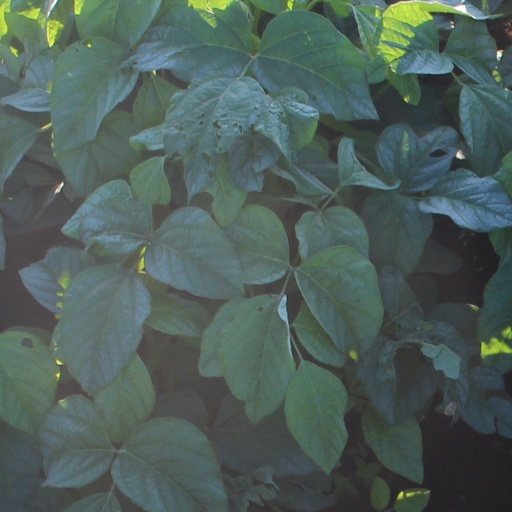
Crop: soybean